Philip F. Anschutz Trophy

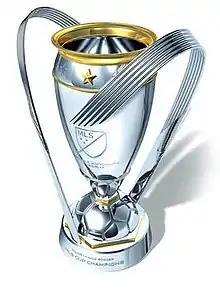

The Philip F. Anschutz Trophy is a silver trophy that is awarded to winners of MLS Cup. Since the inaugural MLS Cup in 1996, three trophies have been used: the Alan I. Rothenberg Trophy from 1996 to 1998, a second version of the Rothenberg Trophy from 1999 to 2007, and the Philip F. Anschutz Trophy since 2008. The trophy appears in the logo of the tournament, and was featured on the now-retired "scudetto" that was worn by defending champions from 2009 through 2012.